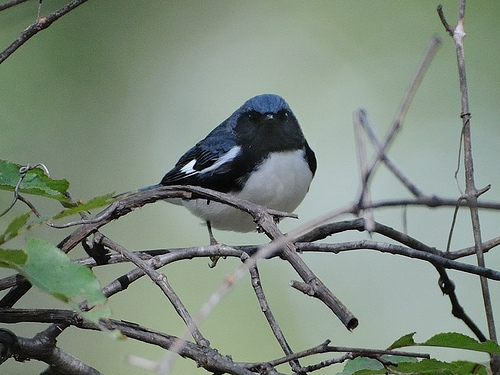
the bird has a white breast and belly and navy throat.
this bird is a dark blue color in its wings and there is a white breast along with white secondaries on the wings along with grey tarsus and feet and a black beak.
this is a bird with a white breast, black back and small beak.
this bird has a white belly and breast with a blue crown and back.
a small bird with a white belly and black back and crown and white wingbars.
this small bird has a dusky blue cap and shoulders, with a black face and white breast and belly.
this bird has wings that are blue and has a white belly
this bird has wings that are black and has a white belly
this bird has wings that are black and has a white belly
this small bird has a white belly and breast and a short black bill.
Species: Black Throated Blue Warbler